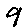
Label: 9